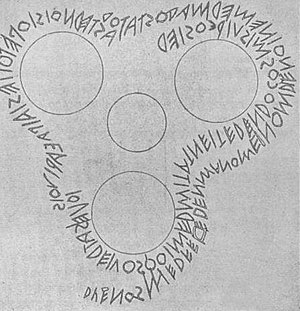
Det latinske alfabet
Duenos Inskriptionen, dateret til det 6. århundrede f.v.t. viser en af de ældste former af det latinske alfabet.
Det latinske alfabet er det mest brugte alfabetiske skrivesystem i dag. Det udvikledes fra det vestlige græske alfabet. Det var modificeret af etruskerne, og romerne tilpassede det for at skrive på latin.